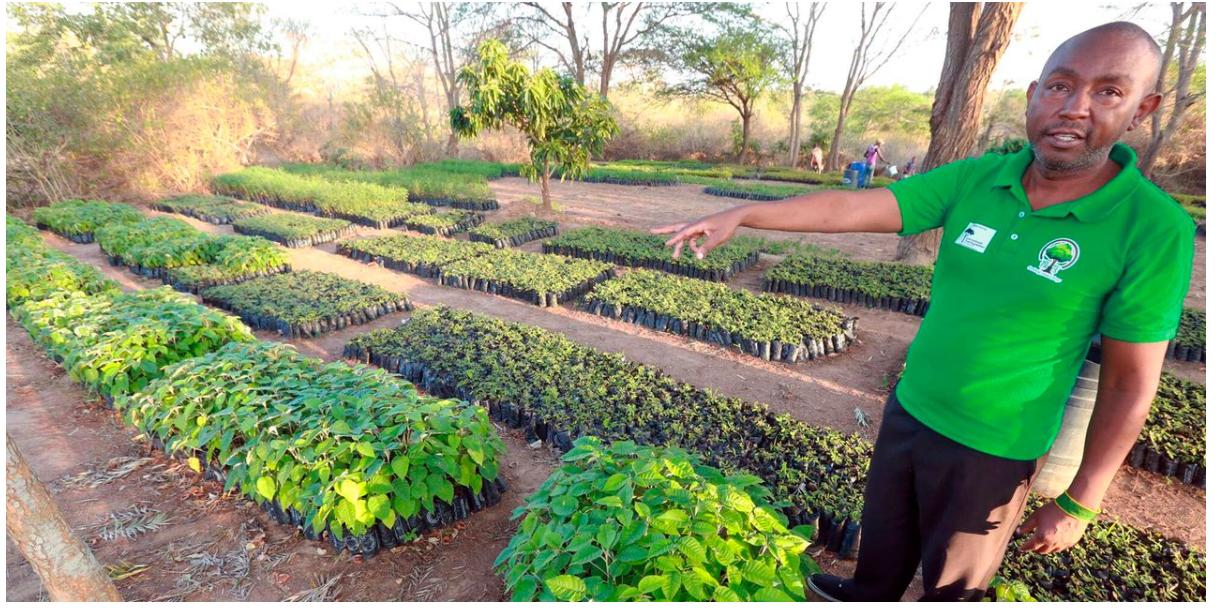
Eneo kubwa linalotumika kama bustani kwa ajili kuotesha miche miti, ikiwa na mkulima akionyesha kwa fahari miche ambayo ipo tayari, kwenda msituni kwa ajili ya kupanda.